Squall Leonhart

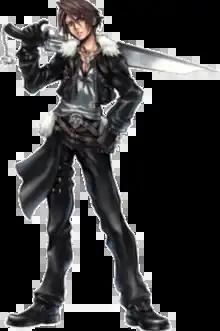
Squall Leonhart "Dissidia" artwork by Tetsuya Nomura wielding his gunblade.

is a character and the main protagonist of "Final Fantasy VIII", a role-playing video game that was produced by Square (now Square Enix). Within the game's plot, Squall is a 17-year-old student at Balamb Garden, a prestigious military academy for elite mercenaries (known as "SeeDs"). Forced into becoming the due to his outstanding skills, Squall befriends his underlings, and falls in love with Rinoa Heartilly. These relationships, combined with the game's plot, gradually change him from being a loner to an open, caring person. Squall has appeared in several other games, including "Chocobo Racing", "Itadaki Street Special", and the "Kingdom Hearts" series as the older mentor-like figure named .